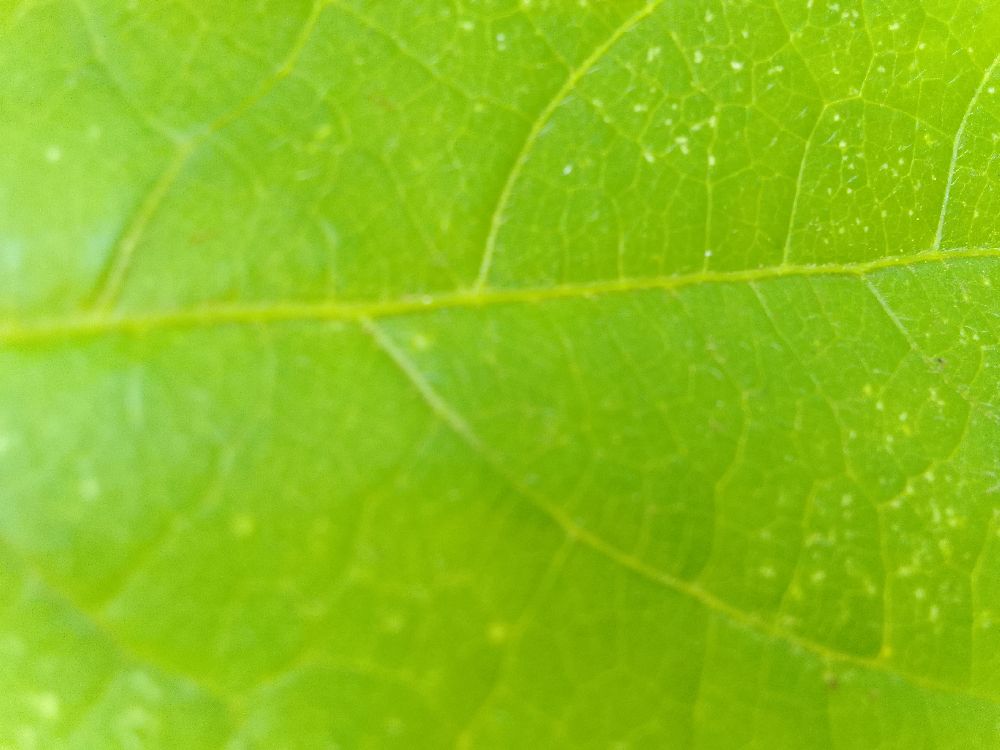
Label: healthy